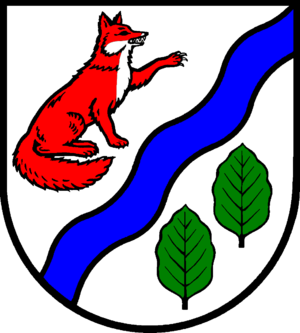
Bokholt-Hanredder est une commune d'Allemagne du Schleswig-Holstein dans l'arrondissement de Pinneberg. Elle est située au nord-ouest de Hambourg et comprend les villages de Bokholt, Hanredder, Offenau et Voßloch. Elle faisait partie du duché de Holstein. Sa population était de 1 253 habitants au 31 décembre 2008.